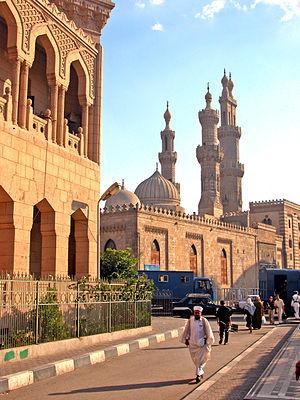
Mosquée Al-Azhar - Le Caire - Egypte.
L'Égypte, en forme longue la république arabe d'Égypte / jumhuriyat misr al arabiya, est un pays se trouvant en Afrique du Nord-Est et, pour la péninsule du Sinaï, en Asie de l'Ouest. Située sur la côte sud de la Méditerranée orientale, le bassin Levantin, l'actuelle Égypte occupe l'espace géographique qui fut autrefois celui de l'Égypte antique.
Une mosquée est un lieu de culte où se rassemblent les musulmans pour les prières communes.